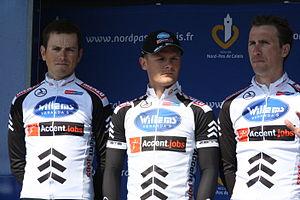
Jurgen Van Goolen, Steven Caethoven et Gregory Habeaux lors des Quatre jours de Dunkerque 2011
L'équipe cycliste Circus-Wanty Gobert est une équipe cycliste belge créée en 2008. Elle est dirigée par Jean-François Bourlart et Lucien Van Impe. Elle court avec une licence UCI ProTeam depuis 2011.